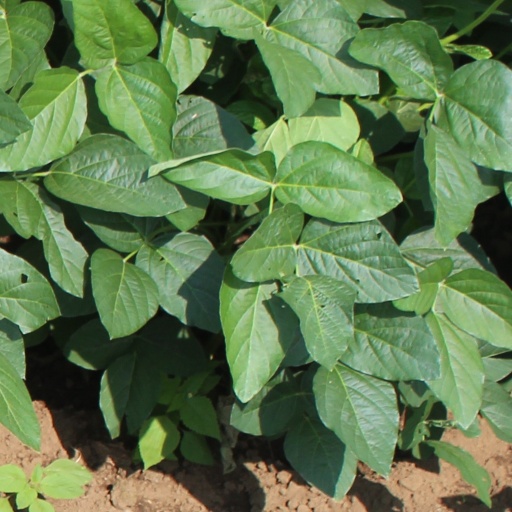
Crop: soybean